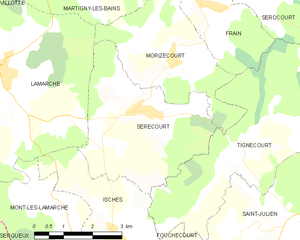
Carte des communes françaises Serécourt